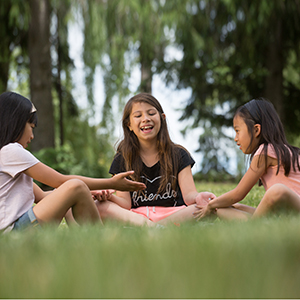
Gender: women